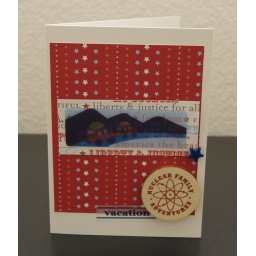
Background paper from DCWV, Sticker &amp;amp; vacation sticker from Target. Brad from Making Memories. Wooden bottle cap by K&amp;amp;Co.